Slaughter & the Dogs

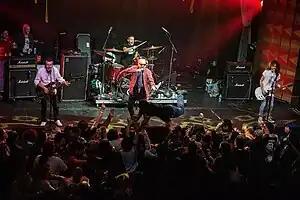
Slaughter and the Dogs in 2023

Slaughter and the Dogs are an English punk rock band formed in 1975 in Wythenshawe, Manchester. Their original line-up consisted of singer Wayne Barrett, rhythm guitar Mick Rossi, drummer Brian "Mad Muffet" Grantham, lead guitarist Mike Day and bassist Howard Bates.